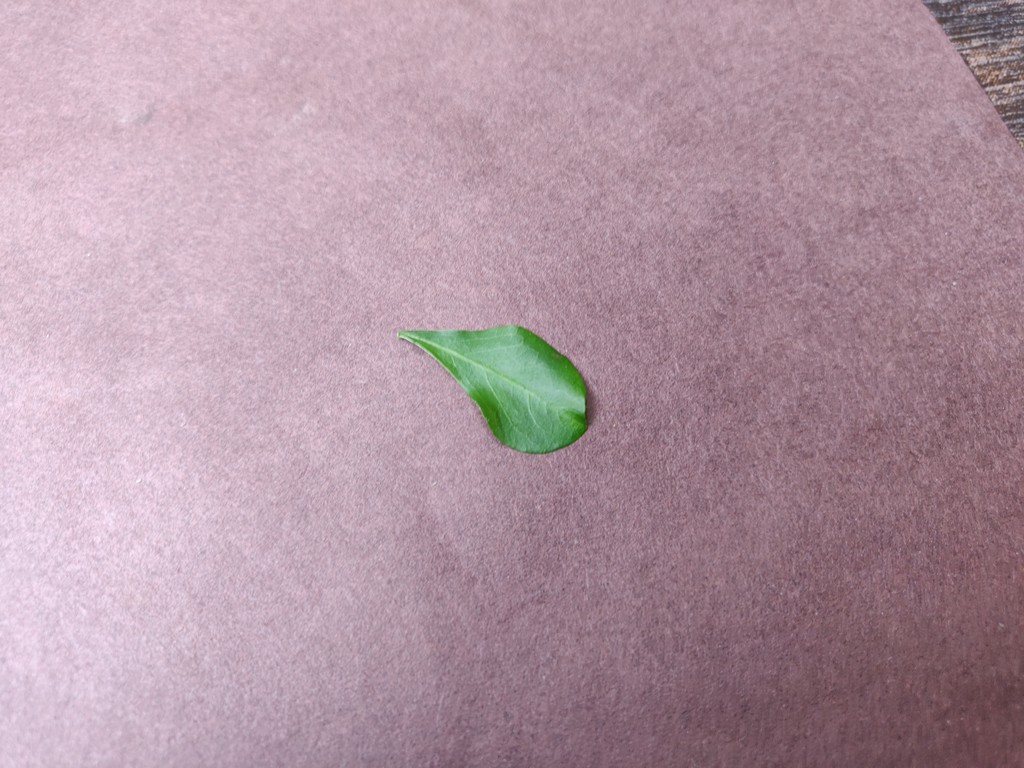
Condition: Healthy
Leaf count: single
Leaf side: front